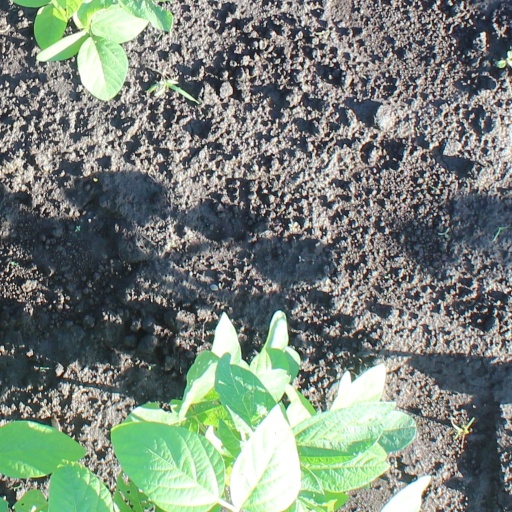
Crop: soybean